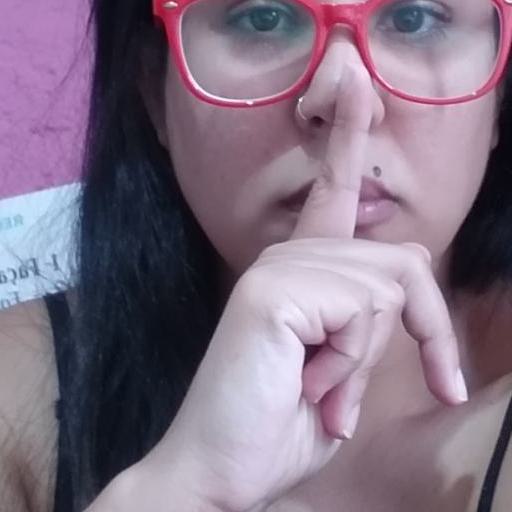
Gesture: mute